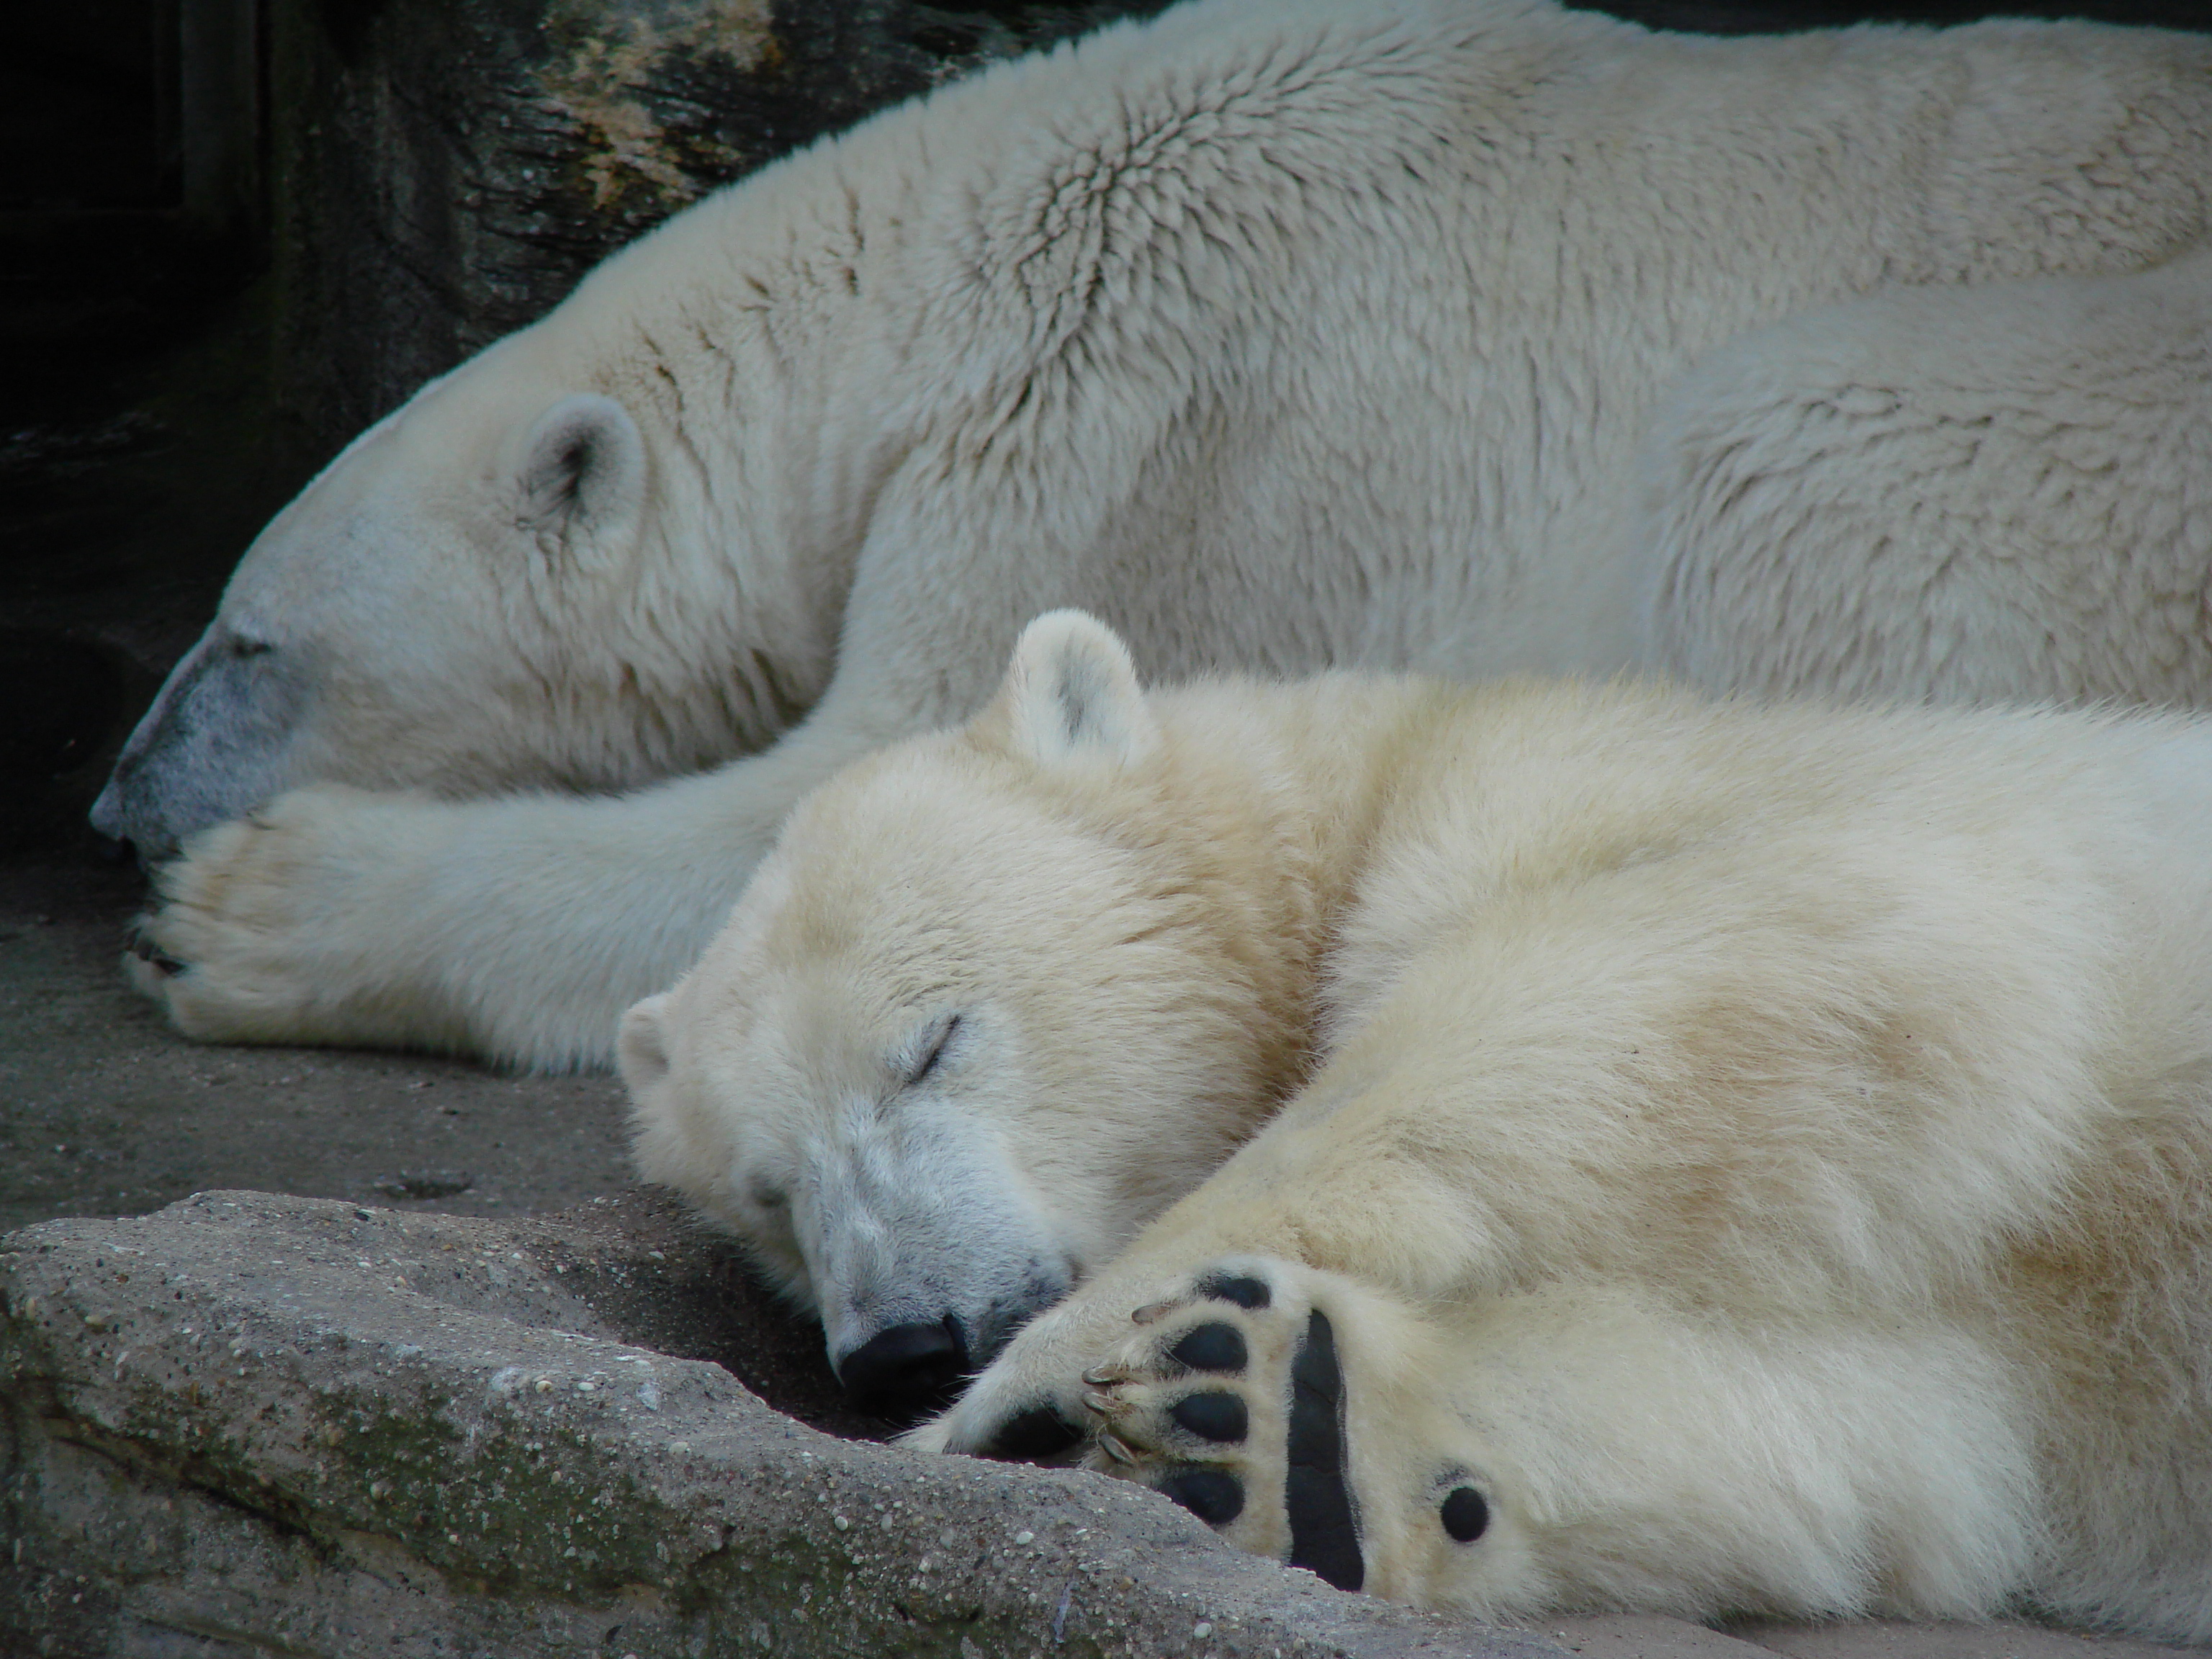
white bear, polar bear, bear, white, sleep, sleepy, sleeping, cute, relax, nature, animals, wildlife, paw, bear family, fauna, terrestrial animal, zoo, snout, carnivoran